Mikoyan-Gurevich MiG-15

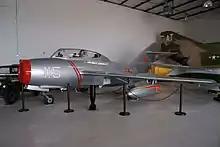
MiG-15UTI at the Cavanaugh Flight Museum

One MiG-15bis manufactured in Czechoslovakia is on display on the campus of the ISAE-Supaero school in Toulouse.